Colin Gooddy

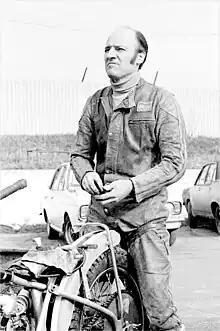

Colin William Gooddy (22 June 1933 – 13 April 2019) was an international motorcycle speedway rider for the England national speedway team. He earned one international cap for the England national speedway team.